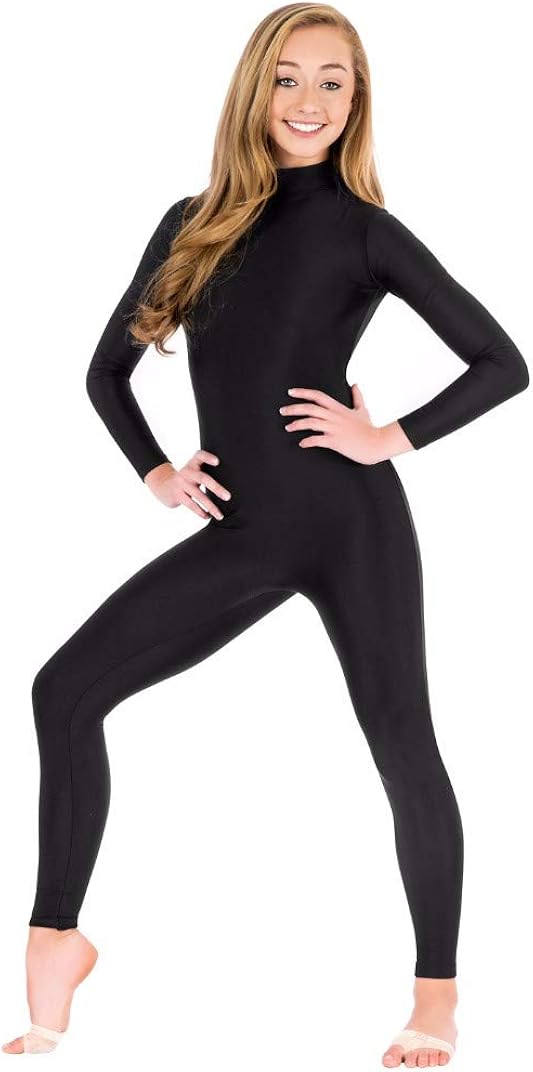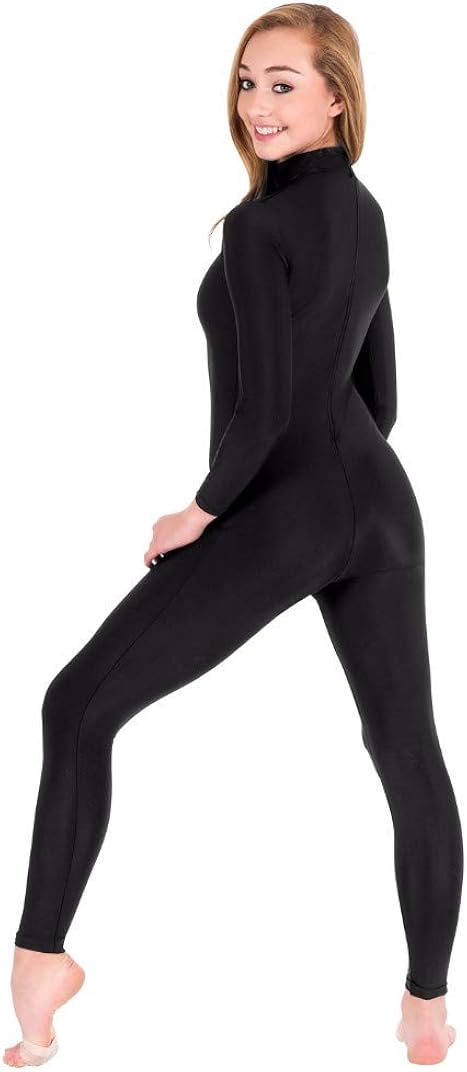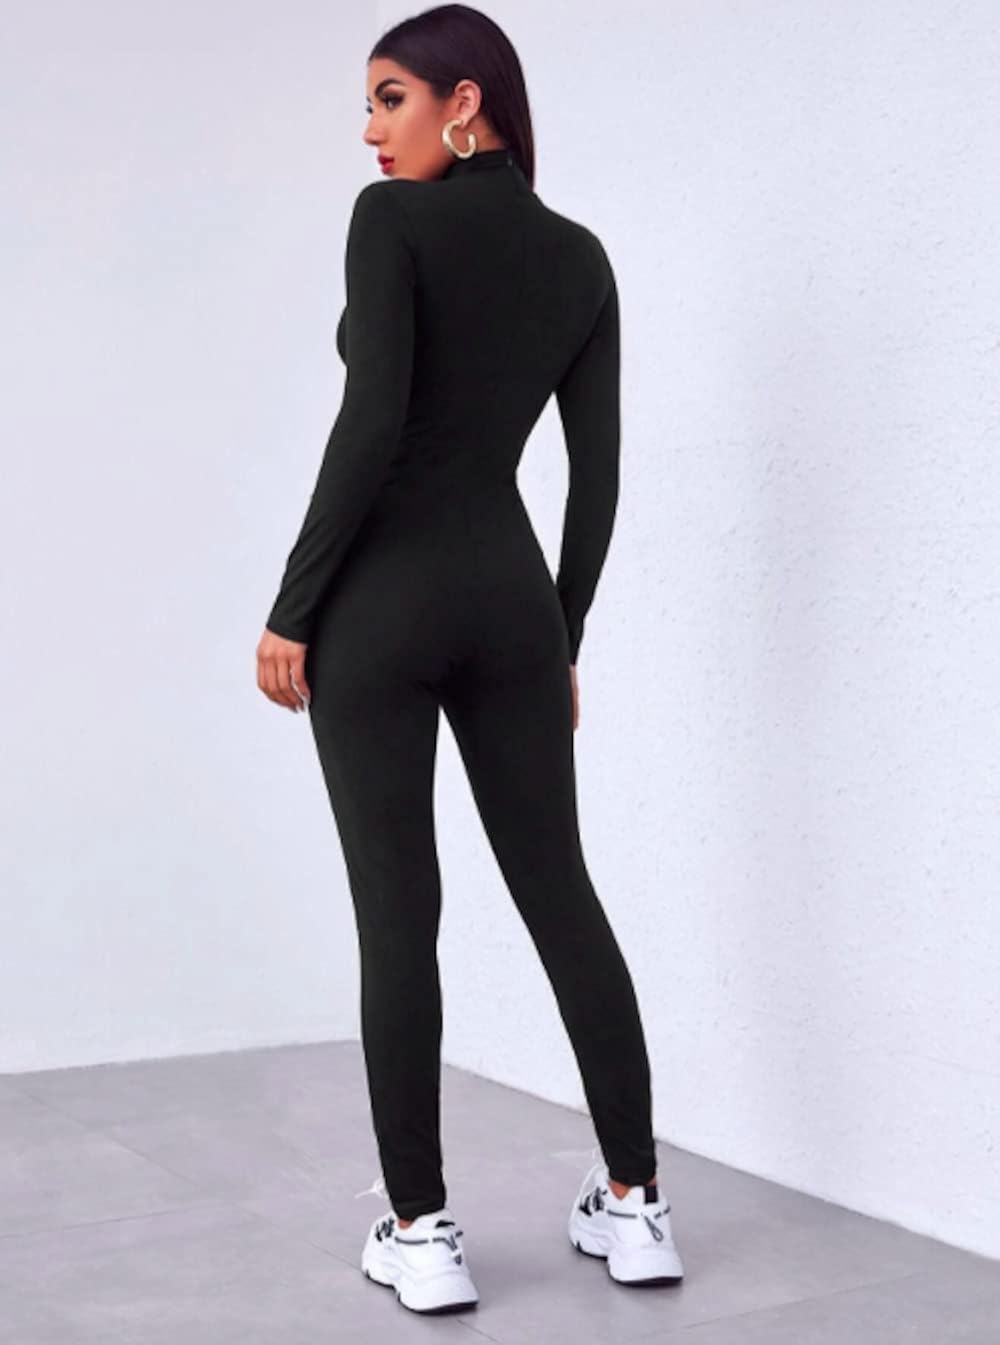
YOMOSA Unitards for Women Black Bodysuit High Neck Zip One Piece Full Body Spandex Suit for Dance Halloween Cosplay Party
Category: AMAZON FASHION
This BODYSUIT Perfect for Halloween ,occasions,holiday Cosplay,events，Dance Are you Looking for the perfect black bodysuit for the fun upcoming halloween event?  Then you need not look any further! this is it, Get this Bodysuit for that uniquely impressive look when attending carnivals & halloween parties or dance. You will be unique Our excellent design and quality makes this Unitard Tight Suit perfect for holiday activities or fun kids costume parties etc, its have lots of fun With a comfy design stretchy, breathable & flexible construction, our Zentai Cosplay Costumes are just what you need. We design this bodysuit for the perfect wear experience. You’ll never want to take them off. Here are our Size Guide(unisex) so you get just the perfect Full Bodysuit fit: XS: Fit for Height 50"-55"(130-140cm) S: Fit for Height 55"-61"(140-155cm) M: Fit for Height 61"-63"(155-160cm) L: Fit for Height 63"-67"(160-170cm) XL: Fit for Height 67"-71"(170-180cm) XXL: Fit for Height 71"-77"(180-195cm) These sizes are based on height.Please note go up a size if you are heavier or stronger! Halloween is coming soon !!Hurry! Click ‘Add to Cart’ now to Get Yourself This Zentai Body Suit Before We Ran Out of stocks.
Features: Elastic,Spandex | Pull On closure | Hand Wash Only | Fabric: spandex material, elastic, breathable and good strecty | Occasion: perfect for dance, yoga, biking, running, workout, and casual wear, stage performance | High quality:One-piece unitard with long sleeves, long pants, and High neckline | Fit: Unisex for both women and men. | Size: please refer to description for detailed size information